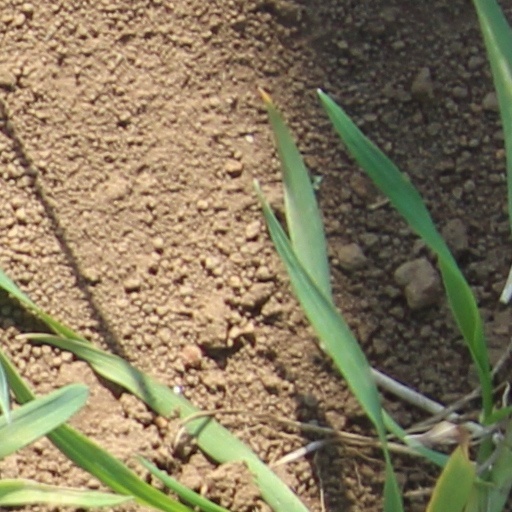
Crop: wheat